Gonzalo Arconada

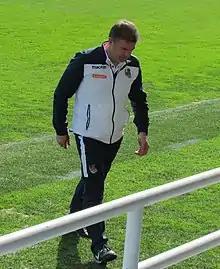
Arconada in 2019

Gonzalo Arconada Echarri (born 23 July 1961) is a Spanish football manager.